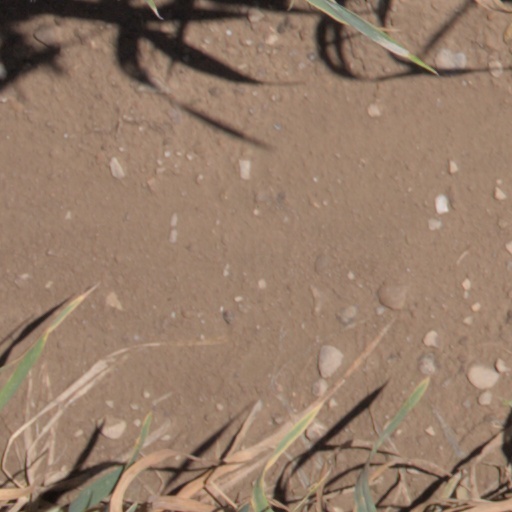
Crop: wheat